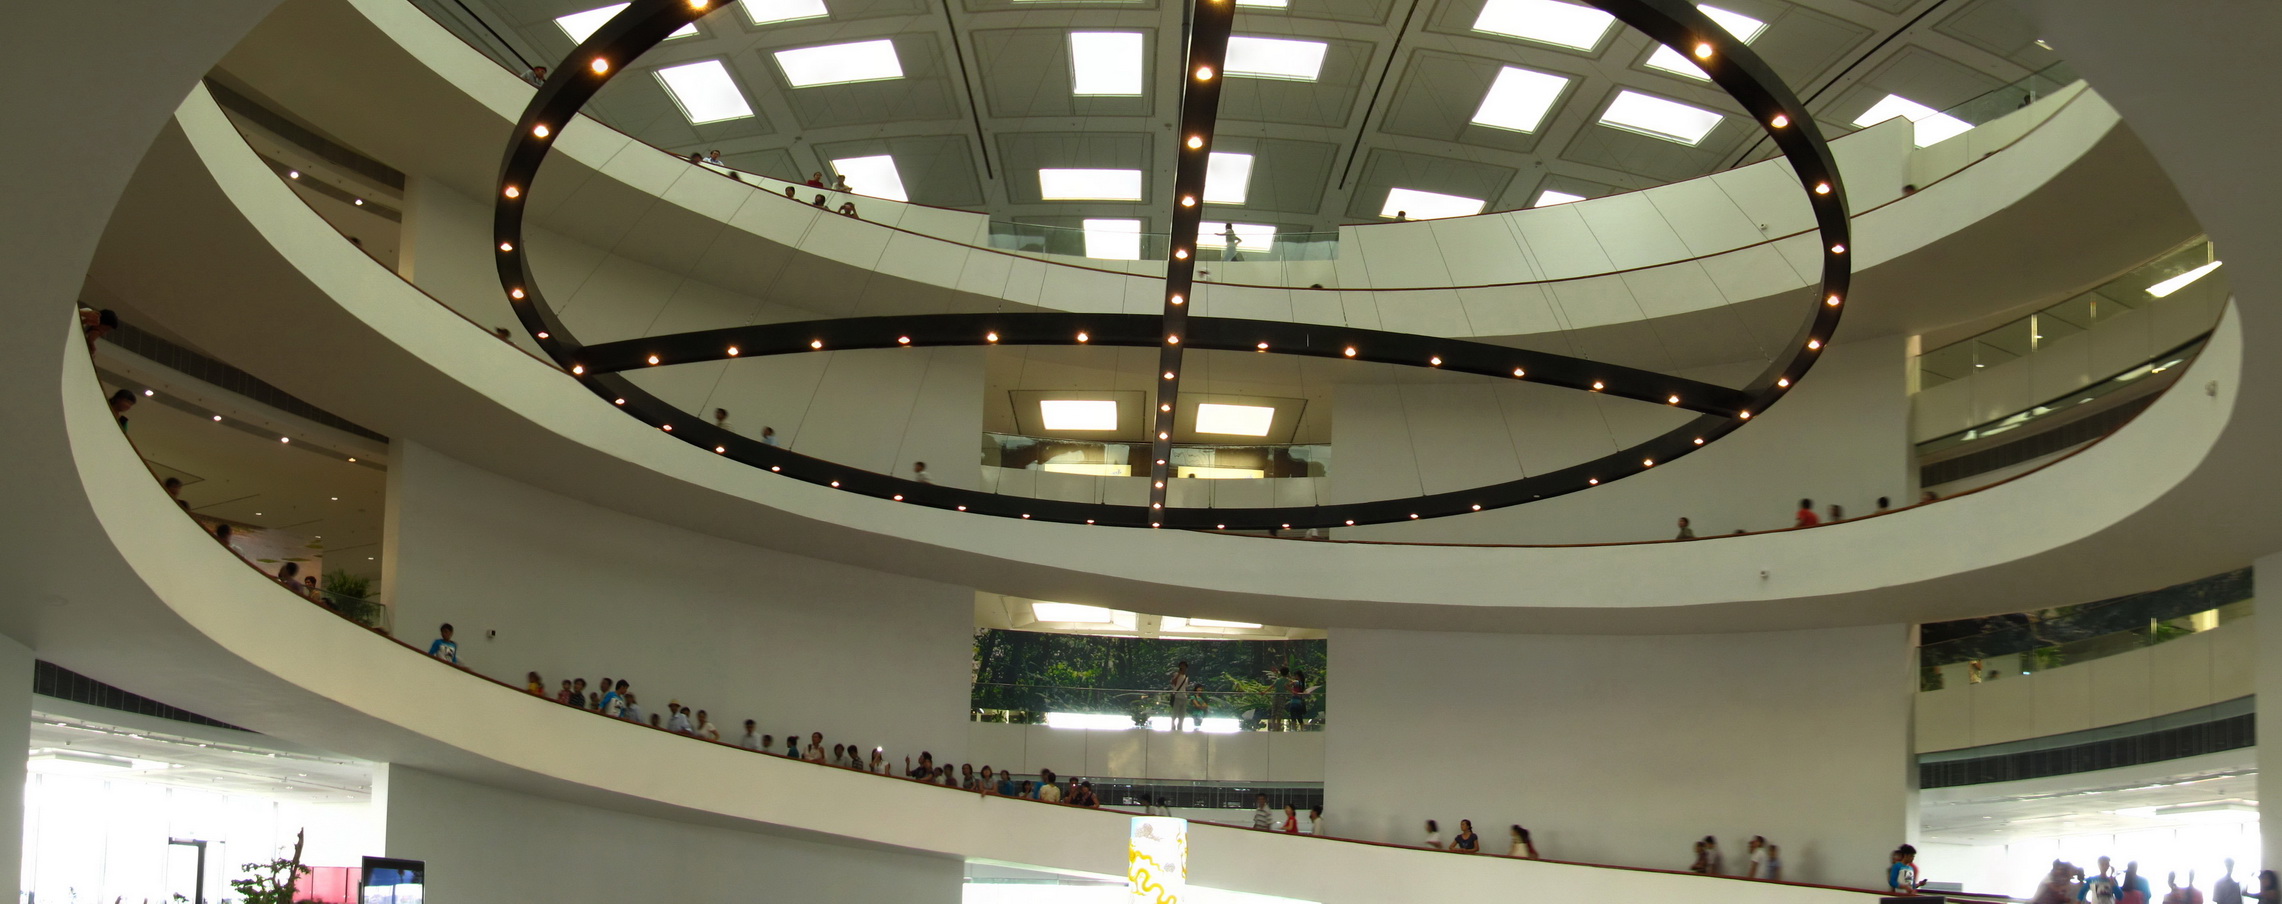
user: text: Màu sắc chủ đạo của các lan can và bức tường cong trong hình là gì?
assistant: text: Trắng

user: text: Có bao nhiêu lối đi cong dạng ban công nhìn rõ có nhiều người đứng trên đó?
assistant: text: Ba

user: text: Thiết kế nội thất với không gian mở và các tầng cong xoắn ốc như trong ảnh thường xuất hiện ở loại công trình công cộng nào?
assistant: text: Trung tâm văn hóa, bảo tàng hoặc thư viện

user: text: Thiết kế không gian mở và nhiều tầng trong tòa nhà này gợi ý điều gì về trải nghiệm của khách tham quan?
assistant: text: Tạo điều kiện cho khách tham quan dễ dàng quan sát, khám phá và tương tác với các triển lãm hoặc khu vực khác nhau.

user: text: Mối quan hệ giữa thiết kế xoắn ốc của các lối đi, không gian thông tầng và hệ thống đèn chùm lớn ở trung tâm tạo ra hiệu ứng thị giác tổng thể như thế nào?
assistant: text: Tạo ra một không gian năng động và ấn tượng, cho phép người xem nhìn bao quát toàn bộ cấu trúc từ nhiều góc độ, đồng thời làm nổi bật sự rộng lớn và hiện đại của kiến trúc.